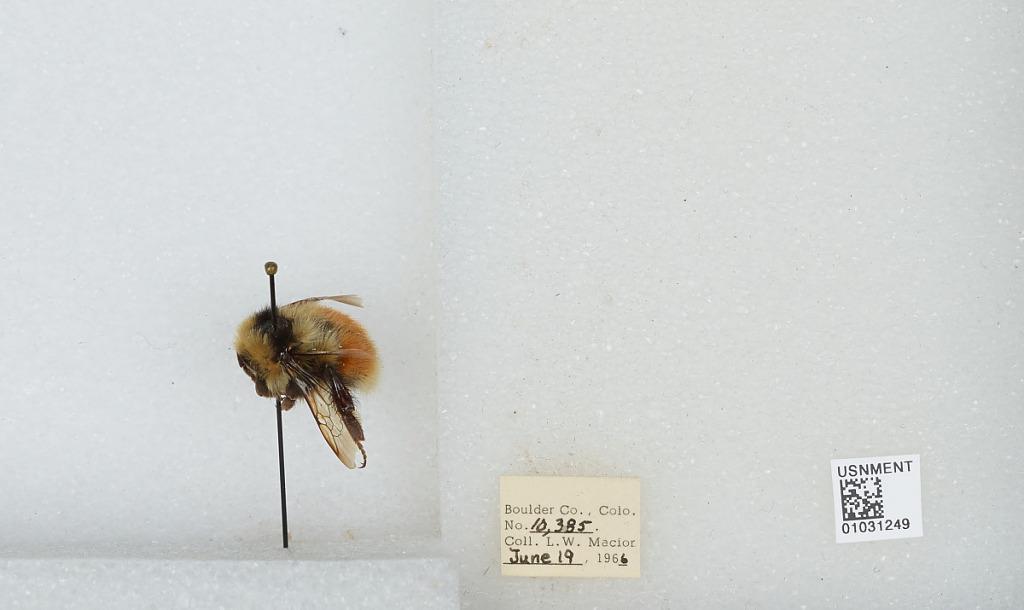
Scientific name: Bombus (Pyrobombus) sylvicola Kirby
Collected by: L. Macior
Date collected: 1966-6-19
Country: United States
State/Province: Colorado
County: Boulder
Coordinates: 40.0722, -105.584